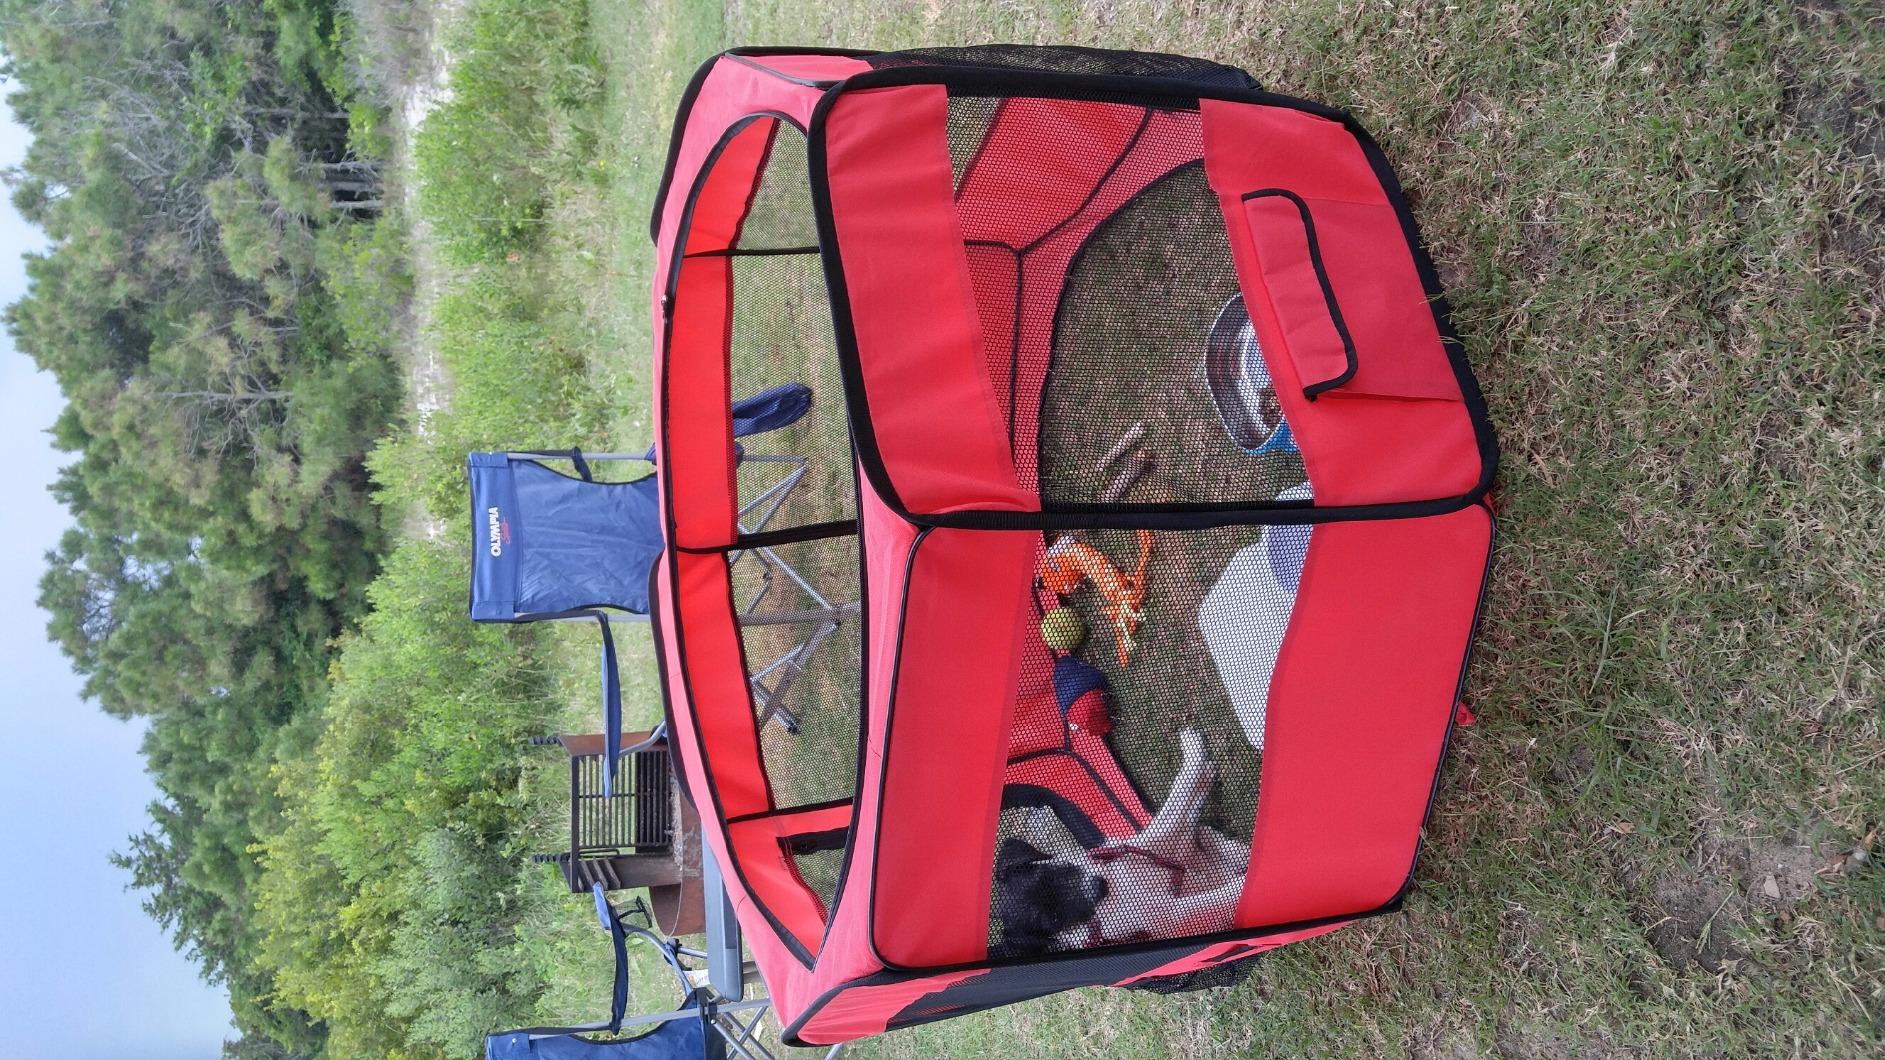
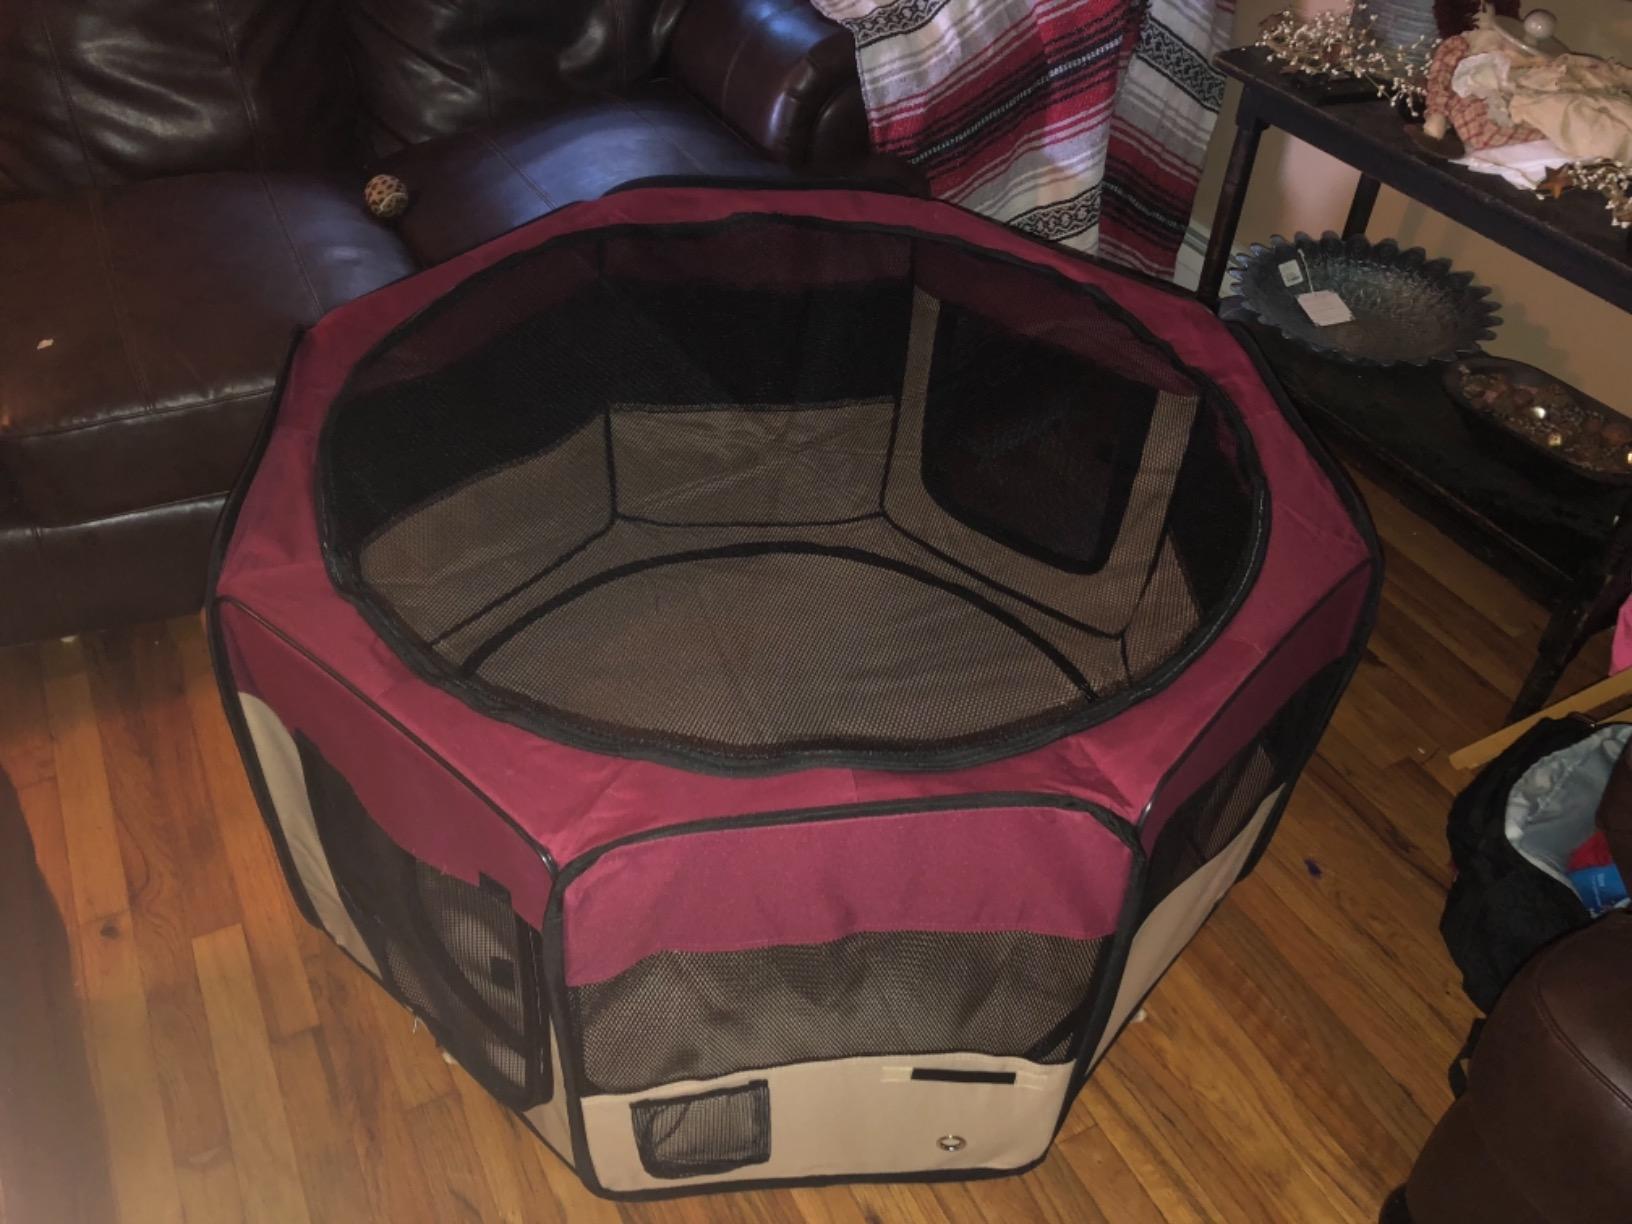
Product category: items_kennel
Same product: no